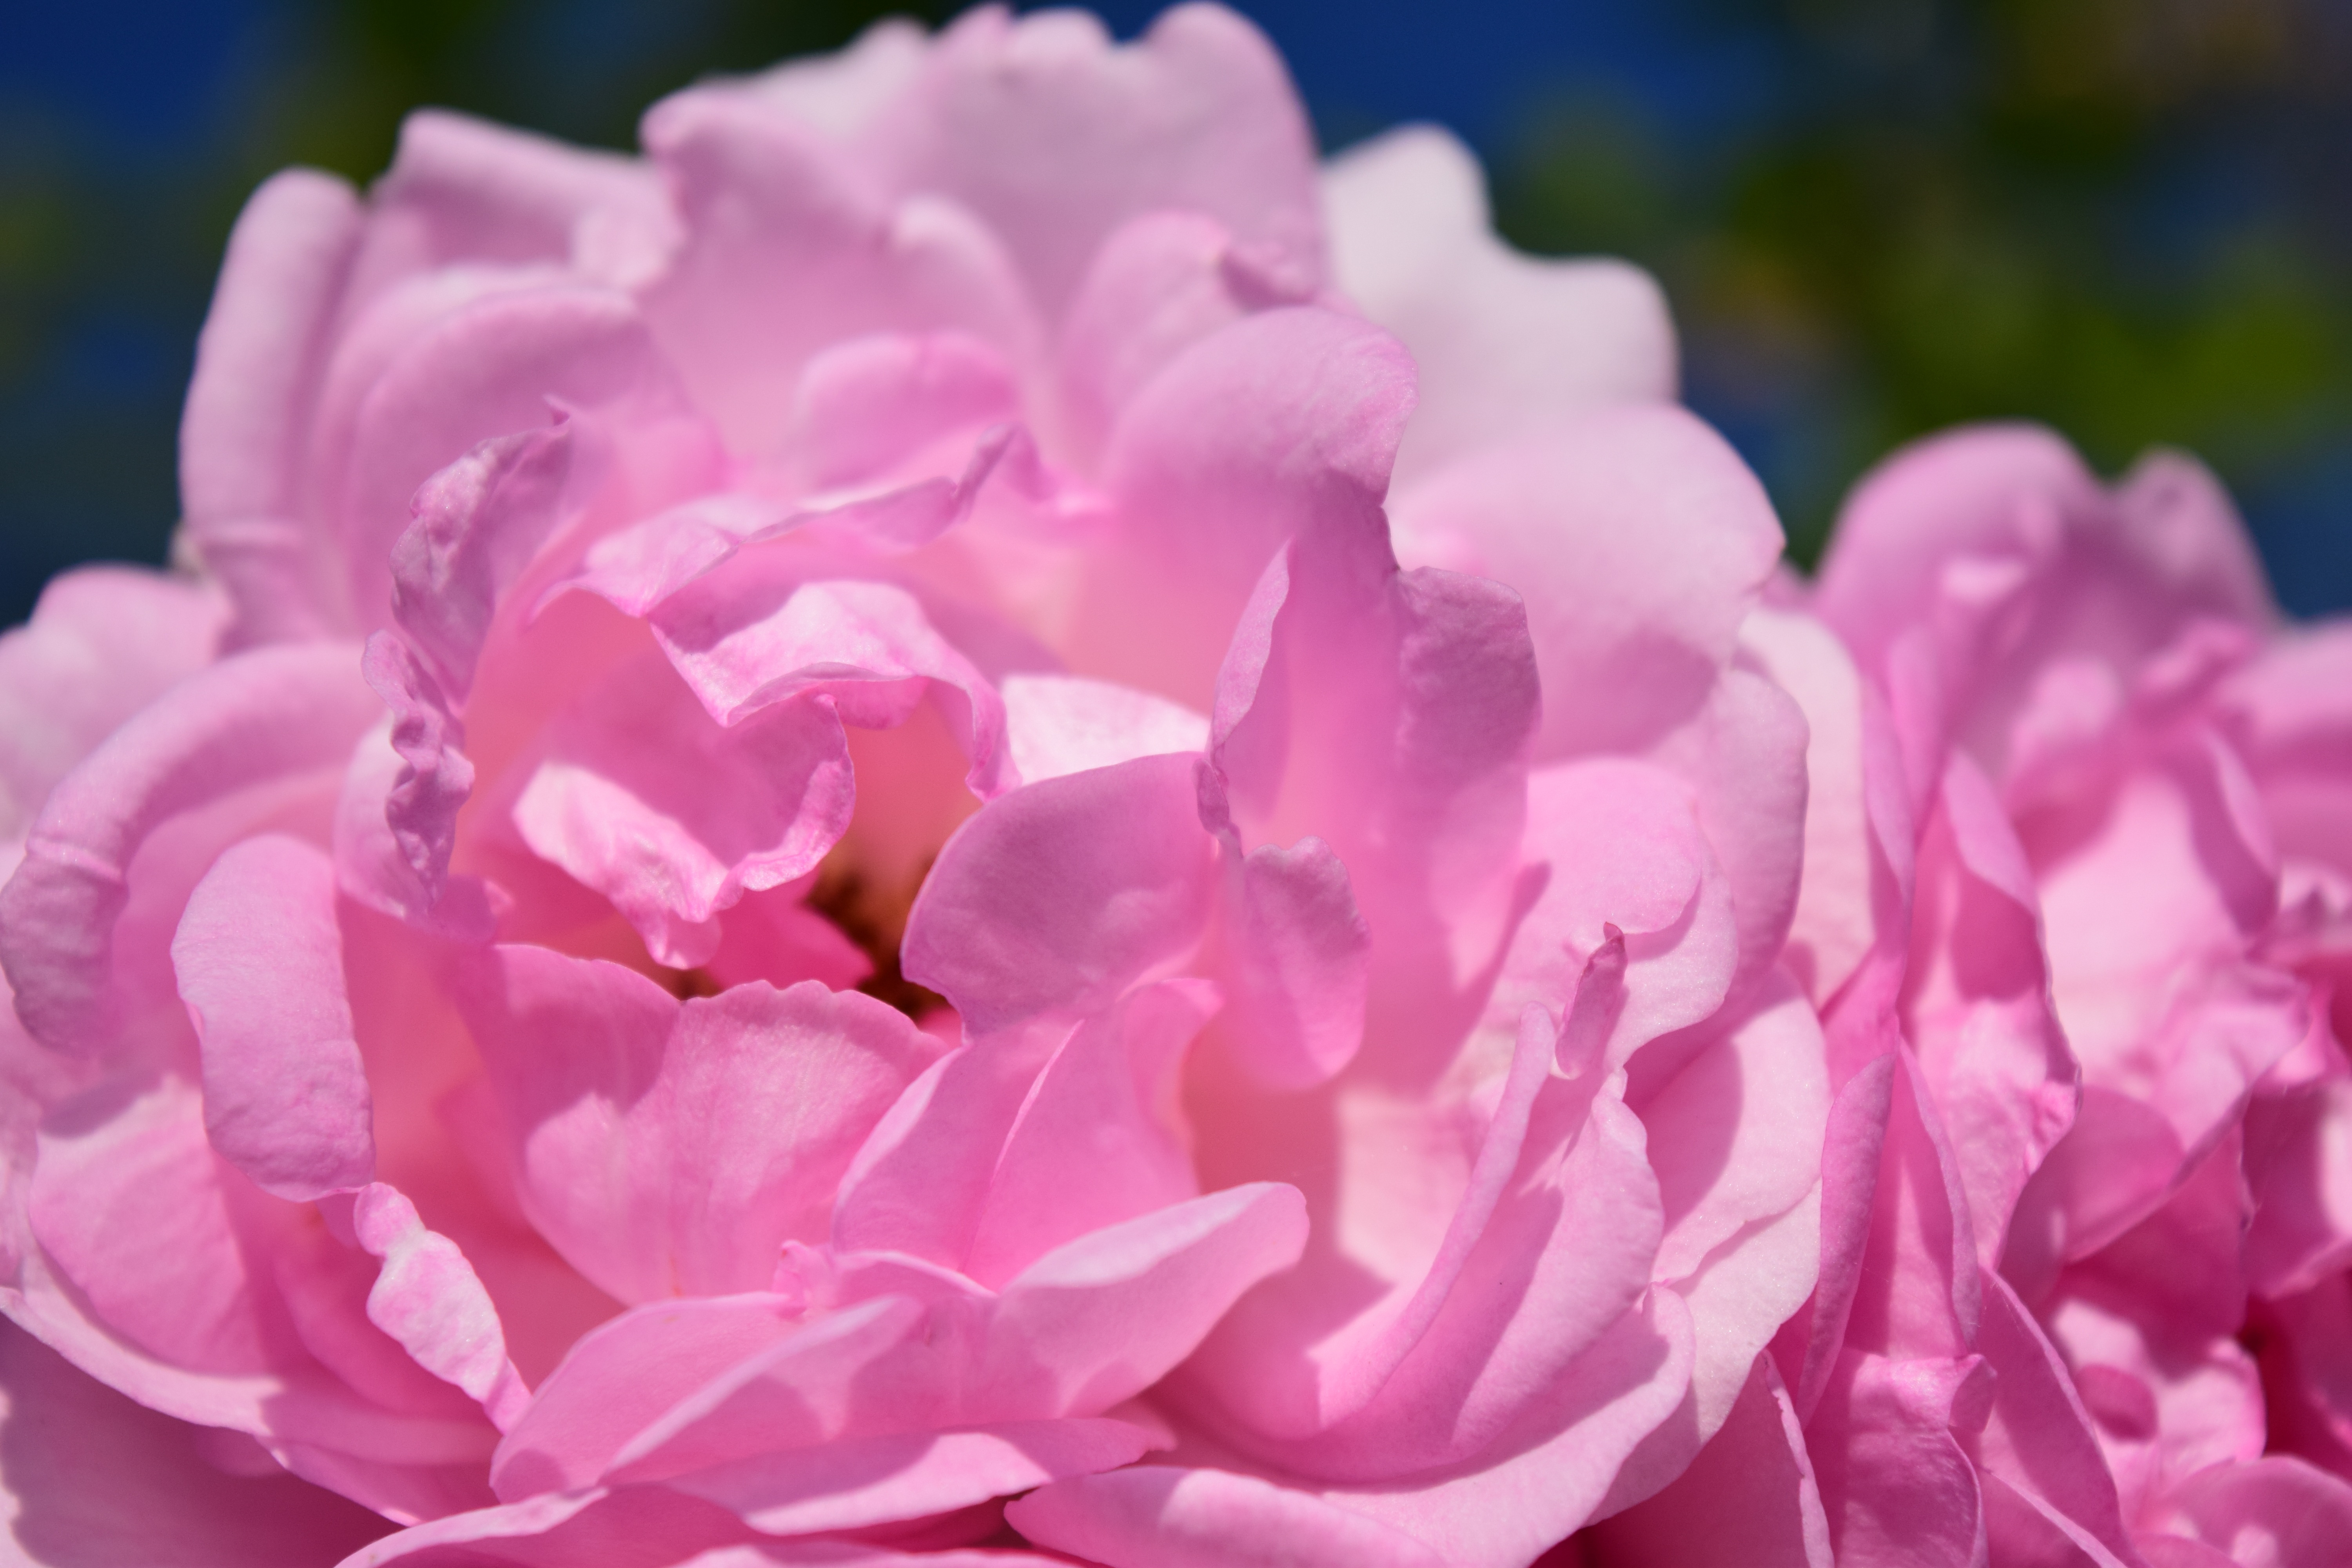
blossom, plant, flower, petal, bloom, rose, pink, close, background, pink rose, peony, macro photography, rose blooms, flowering plant, garden roses, rose family, land plant, rosa centifolia